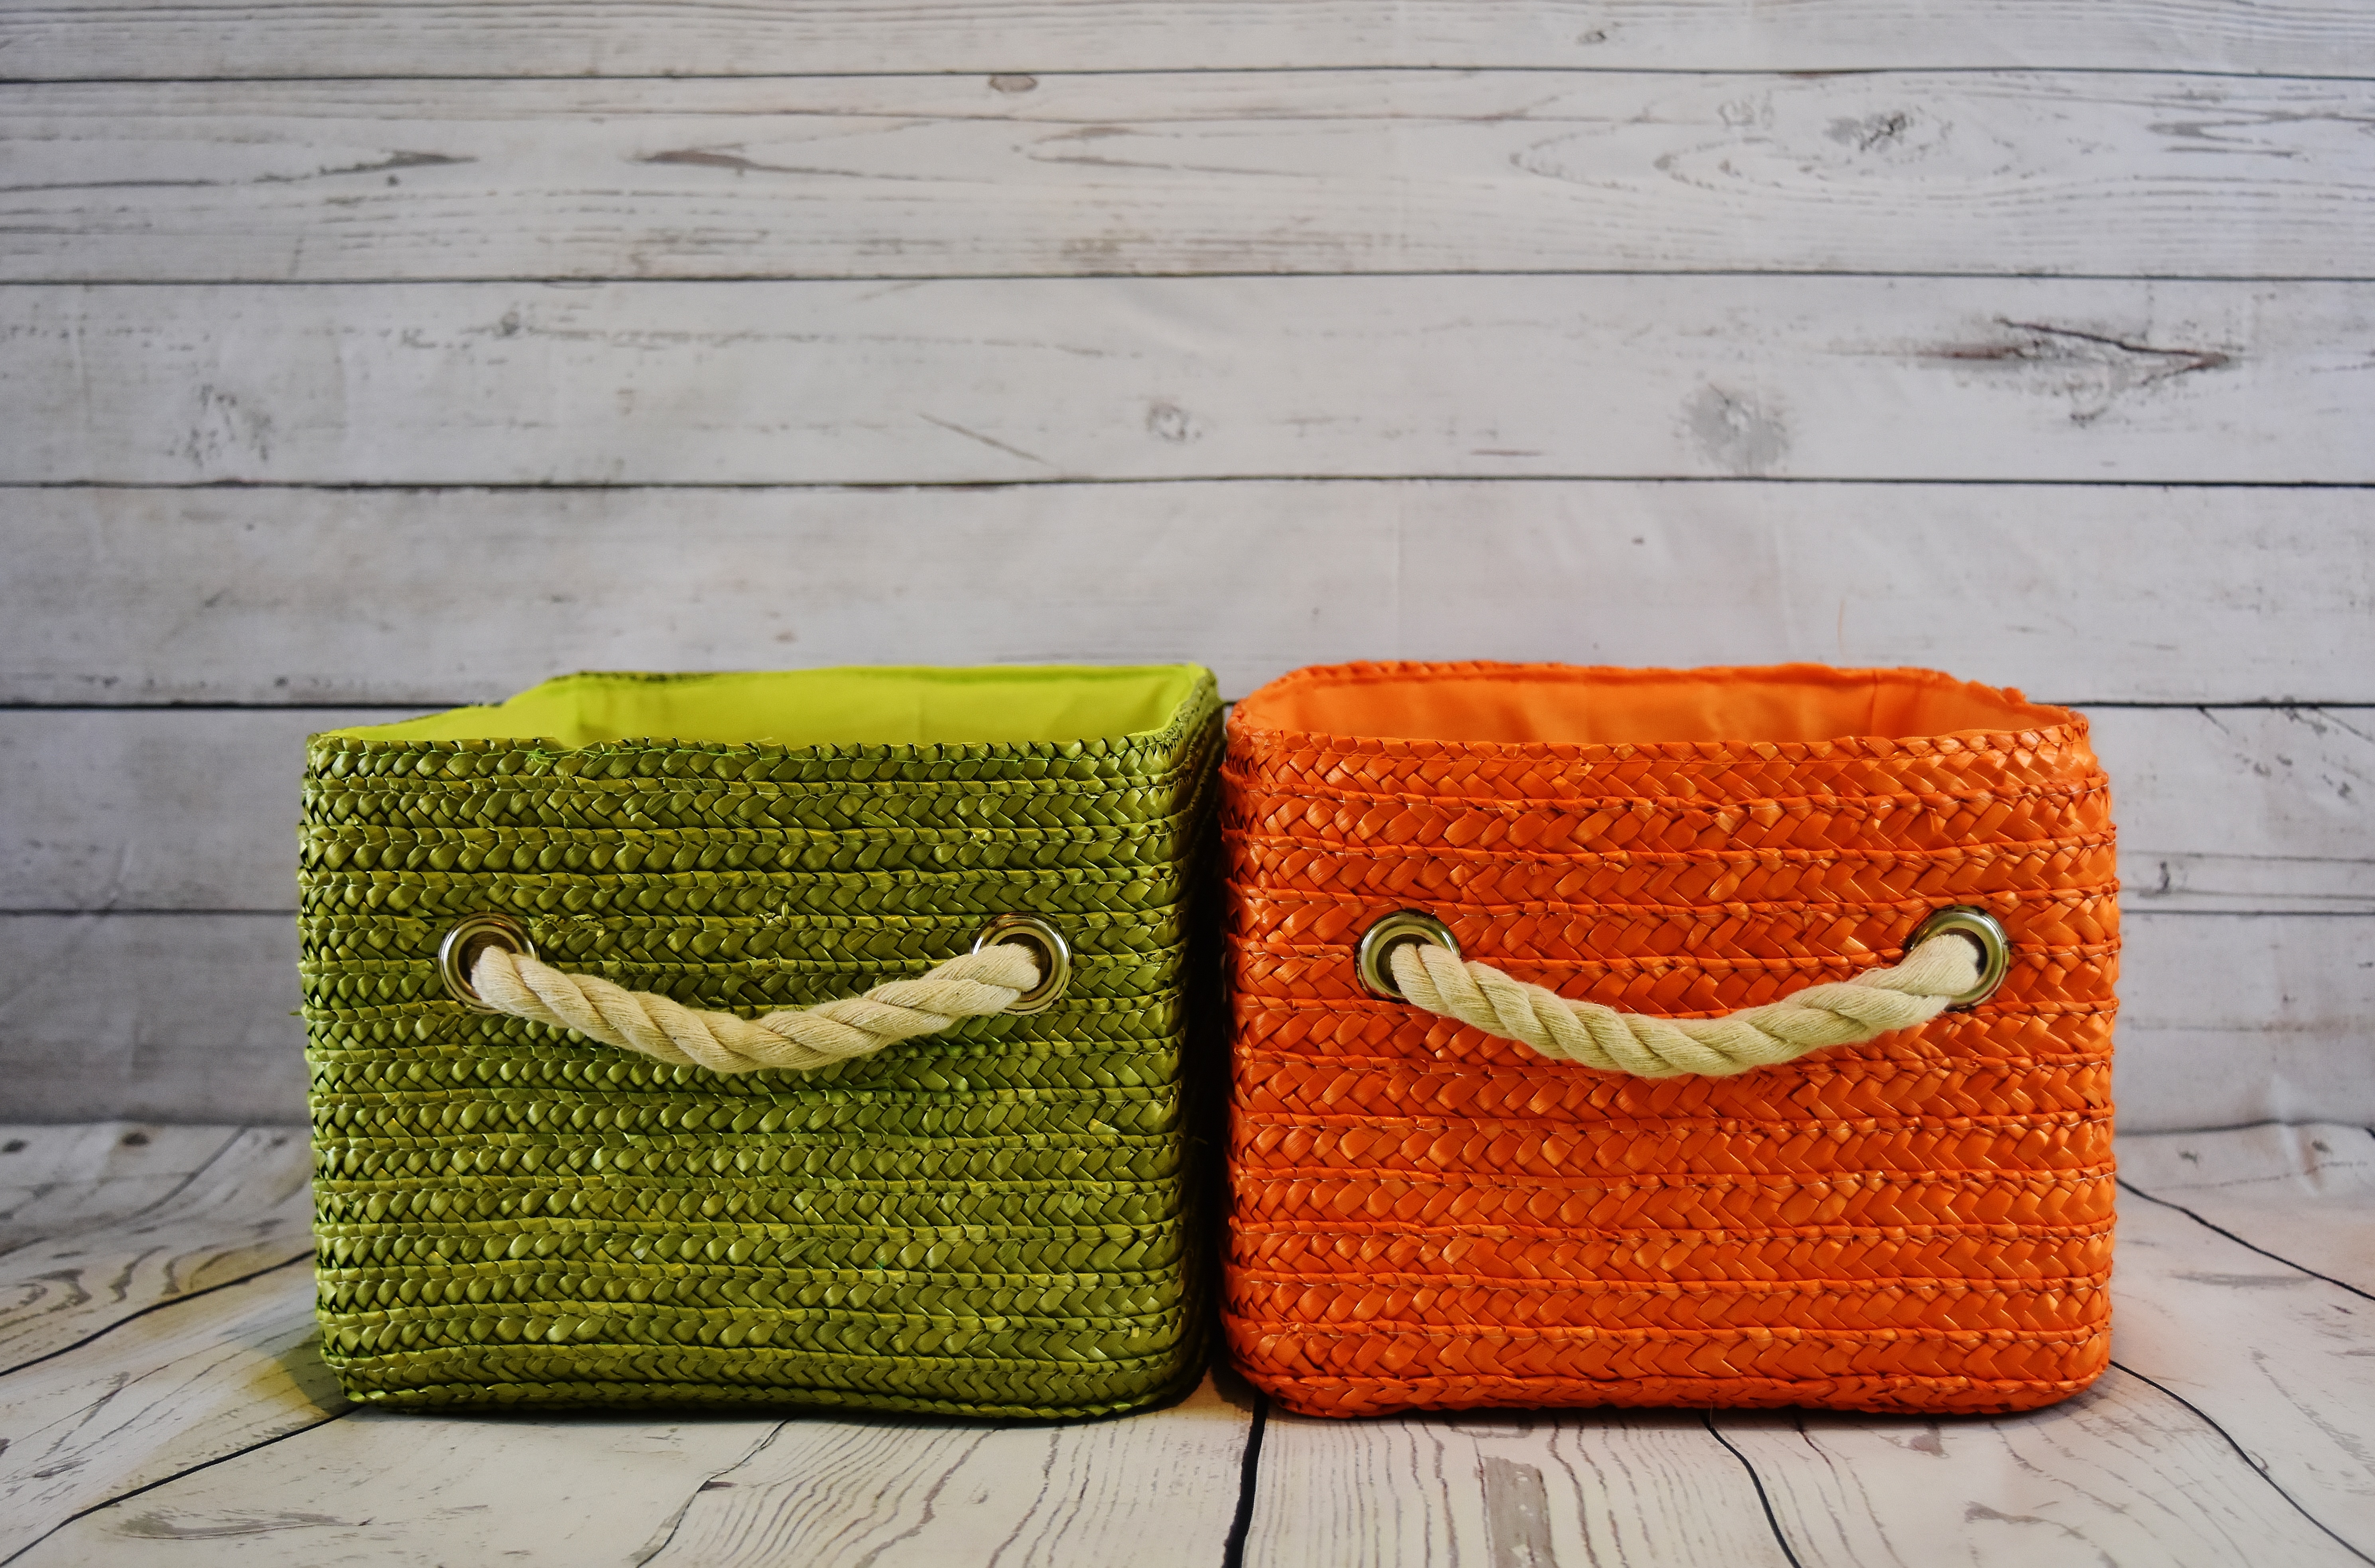
orange, green, yellow, basket, cord, material, storage, crochet, knitting, textile, art, baskets, coin purse